Dipole antenna

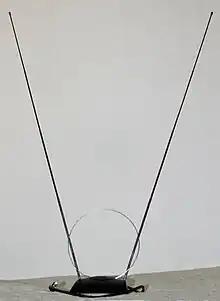
"Rabbit-ears" VHF television antenna (the small loop is a separate UHF antenna).

One of the most common applications of the dipole antenna is the "rabbit ears" or "bunny ears" television antenna, found atop broadcast television receivers. It is used to receive the VHF terrestrial television bands, consisting in the US of 54–88 MHz (band I) and 174–216 MHz (band III), with wavelengths of 5.5–1.4 meters (18 feet to 4 feet 8 inches). Since this frequency range is much wider than a single fixed dipole antenna can cover, it is made with several degrees of adjustment. It is constructed of two telescoping rods that can each be extended out to about 1 meters (3 feet) length (one-quarter wavelength at 75 MHz). With control over the segments' length, angle with respect to vertical, and compass angle, one has much more flexibility in optimizing reception than available with a rooftop antenna even if equipped with an antenna rotor.